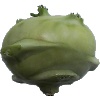
Label: kohlrabi